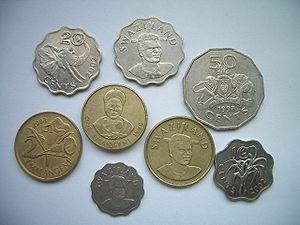
Le lilangeni, au pluriel emalangeni, est la devise officielle de l'Eswatini depuis 1974. Un lilangeni est divisé en cent cents. Il remplaçait, progressivement, le rand sud-africain, à parité égale.